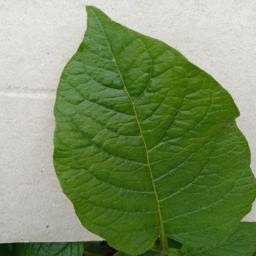
Etiqueta: Sana